Clearfield, Utah

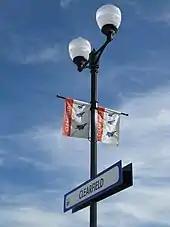
Clearfield City pole at UTA station

According to the 2020 United States Census, in the city of Clearfield there were 31,909 people in 10,343 households.